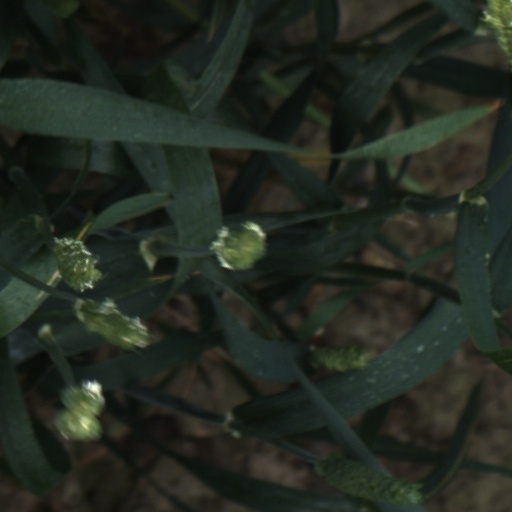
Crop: wheat